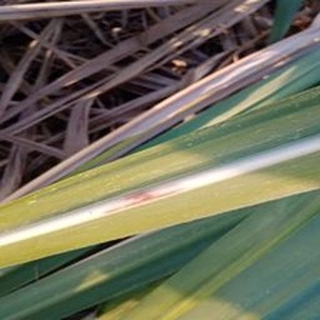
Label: sugarcane_red_rot